Graham Land

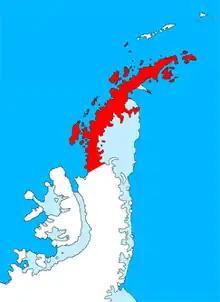
Graham Land

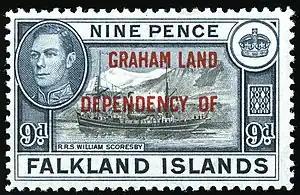
A 1944 stamp of the Falkland Islands overprinted for use in Graham Land

Graham Land is the portion of the Antarctic Peninsula that lies north of a line joining Cape Jeremy and Cape Agassiz. This description of Graham Land is consistent with the 1964 agreement between the British Antarctic Place-names Committee and the US Advisory Committee on Antarctic Names, in which the name "Antarctic Peninsula" was approved for the major peninsula of Antarctica, and the names Graham Land and Palmer Land for the northern and southern portions, respectively. The line dividing them is roughly 69 degrees south.